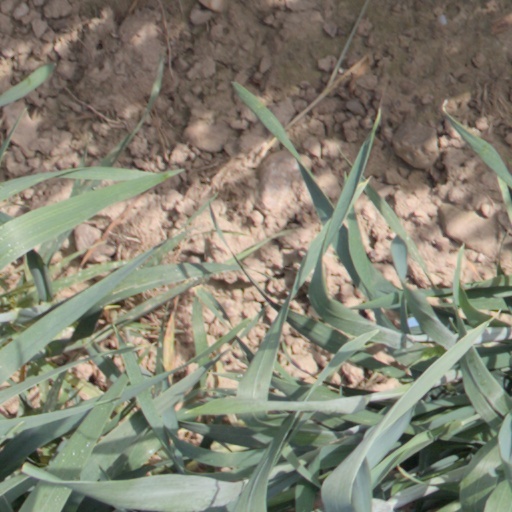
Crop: wheat